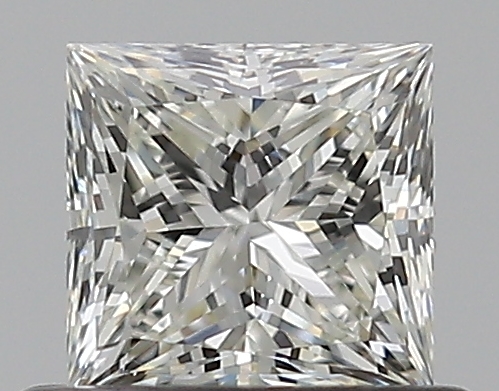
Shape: princess
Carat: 0.5
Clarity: VS2
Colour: J
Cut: EX
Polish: EX
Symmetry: VG
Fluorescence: N
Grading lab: GIA
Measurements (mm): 4.38 x 4.27 x 3.12